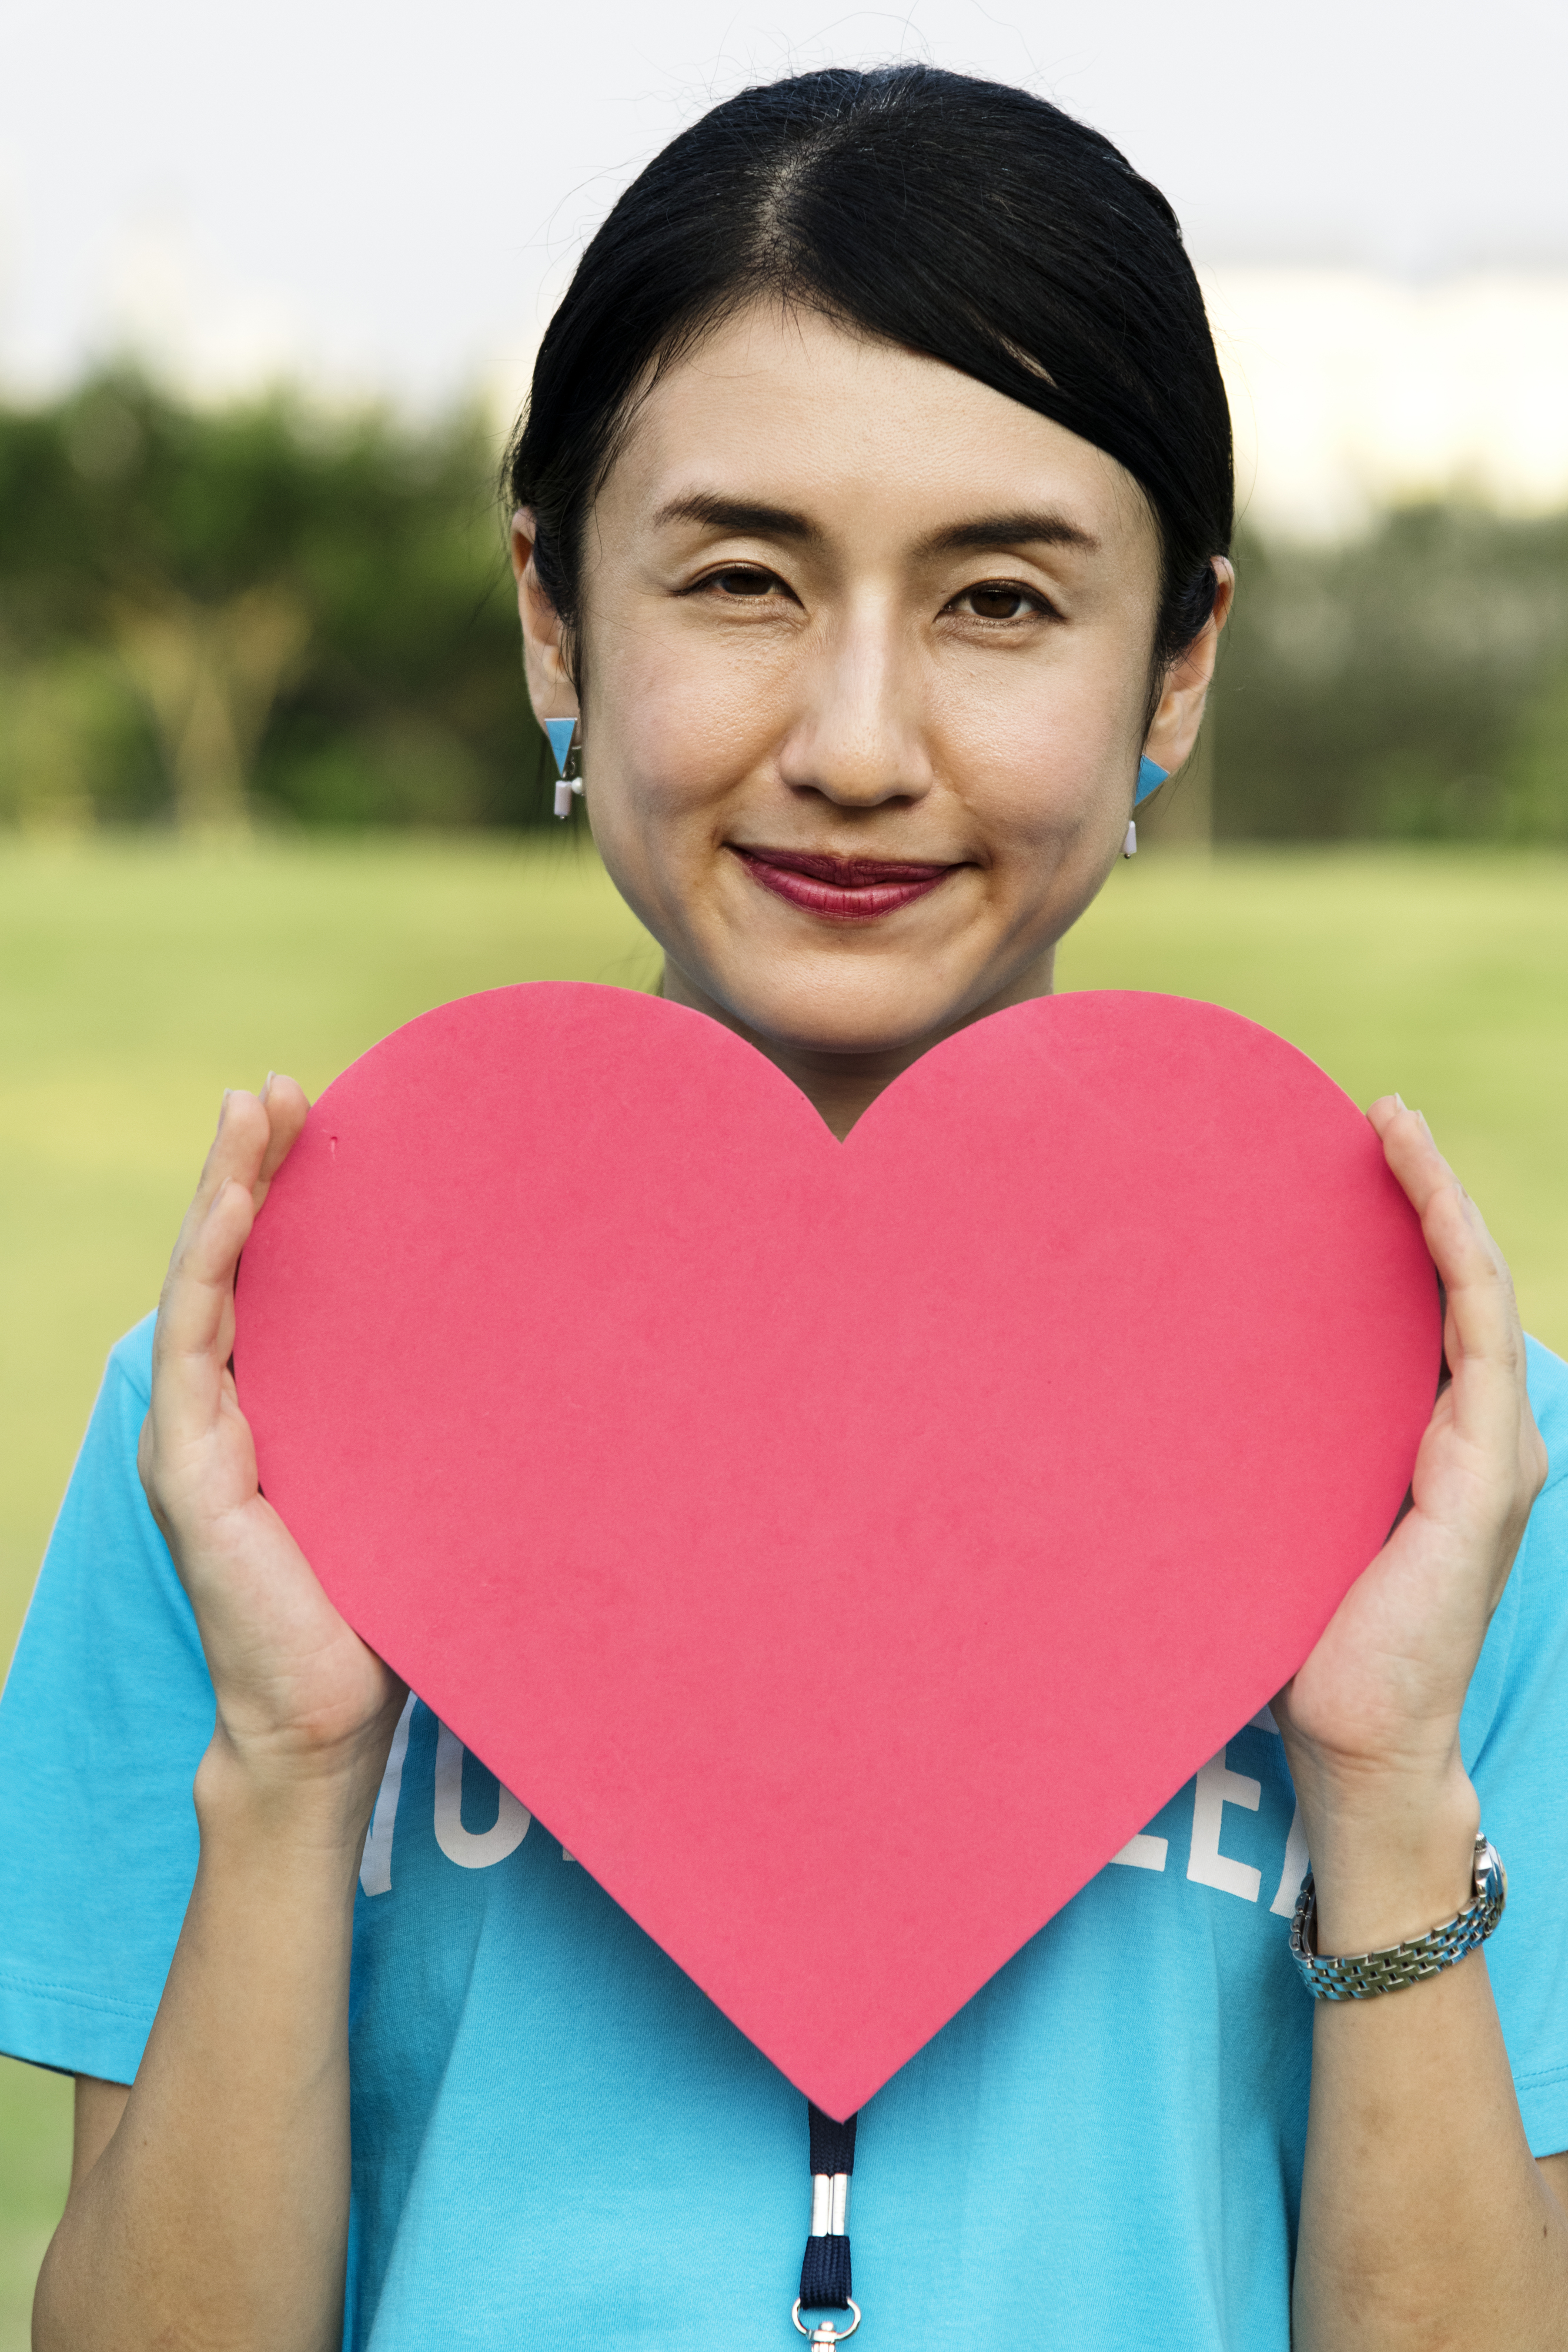
adult, blue, care, charity, cheerful, closeup, community, community service, diverse, donation, hanging badge, happiness, healthcare, heart, holding, humanity, icon, japan, japanese, kindness, love, moral, ngo, non profit, one, organization, outdoors, park, participation, person, showing, smiling, solo, staff, support, teamwork, unity, pink, beauty, smile, shoulder, girl, black hair, organ, fun, neck, magenta